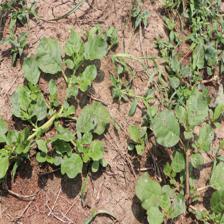
Label: BroadLeafWeed